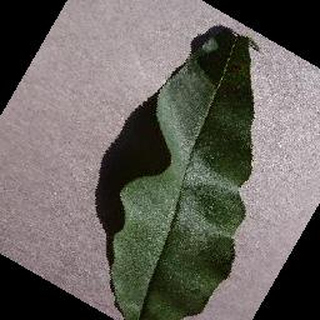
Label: healthy_peach